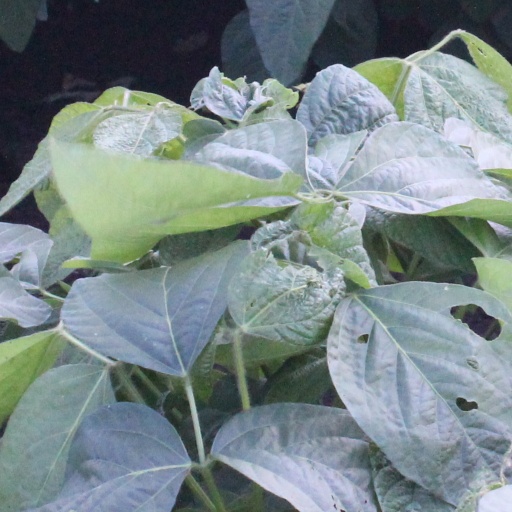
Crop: soybean